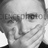
Emotion: surprise